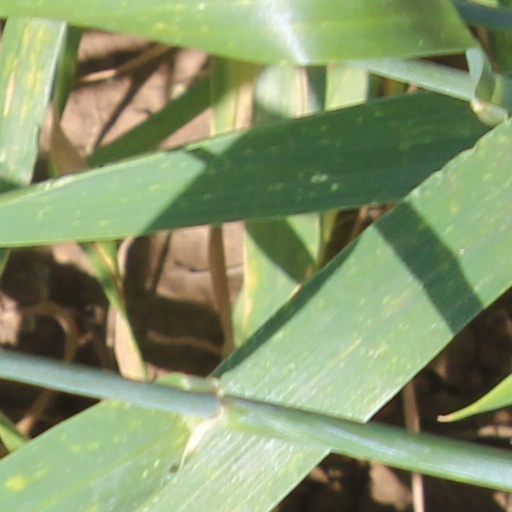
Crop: wheat